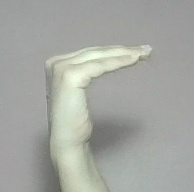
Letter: haa